Edson Braafheid

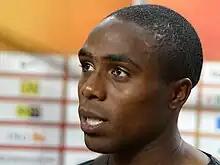
Braafheid in 2009

Edson René Braafheid (born 8 April 1983) is a Dutch former professional footballer who currently works as a player representative at the Tevreden Group.